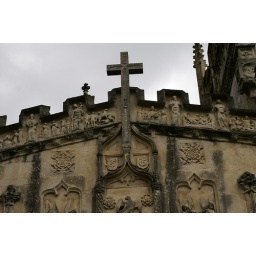
Detail of the south porch of the church paid for by the merchant John Greenway.  The concrete cross is a bit unfortunate.